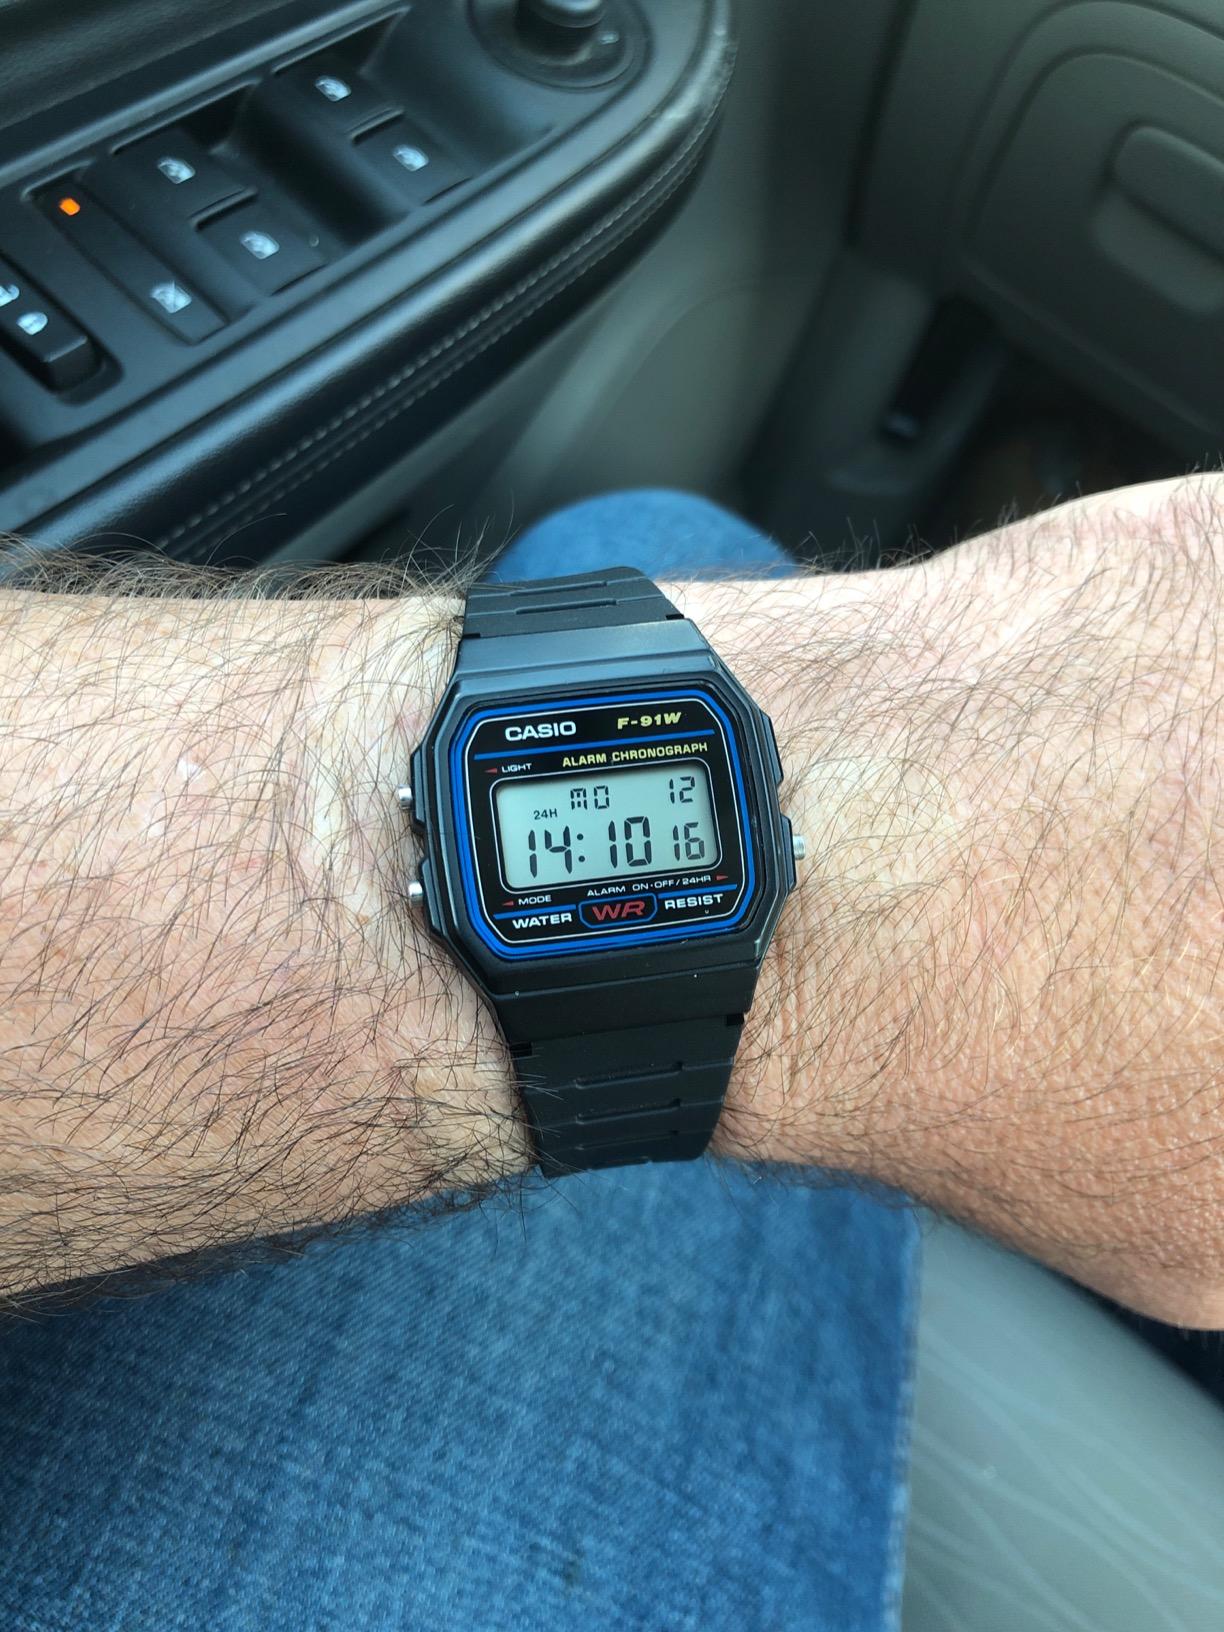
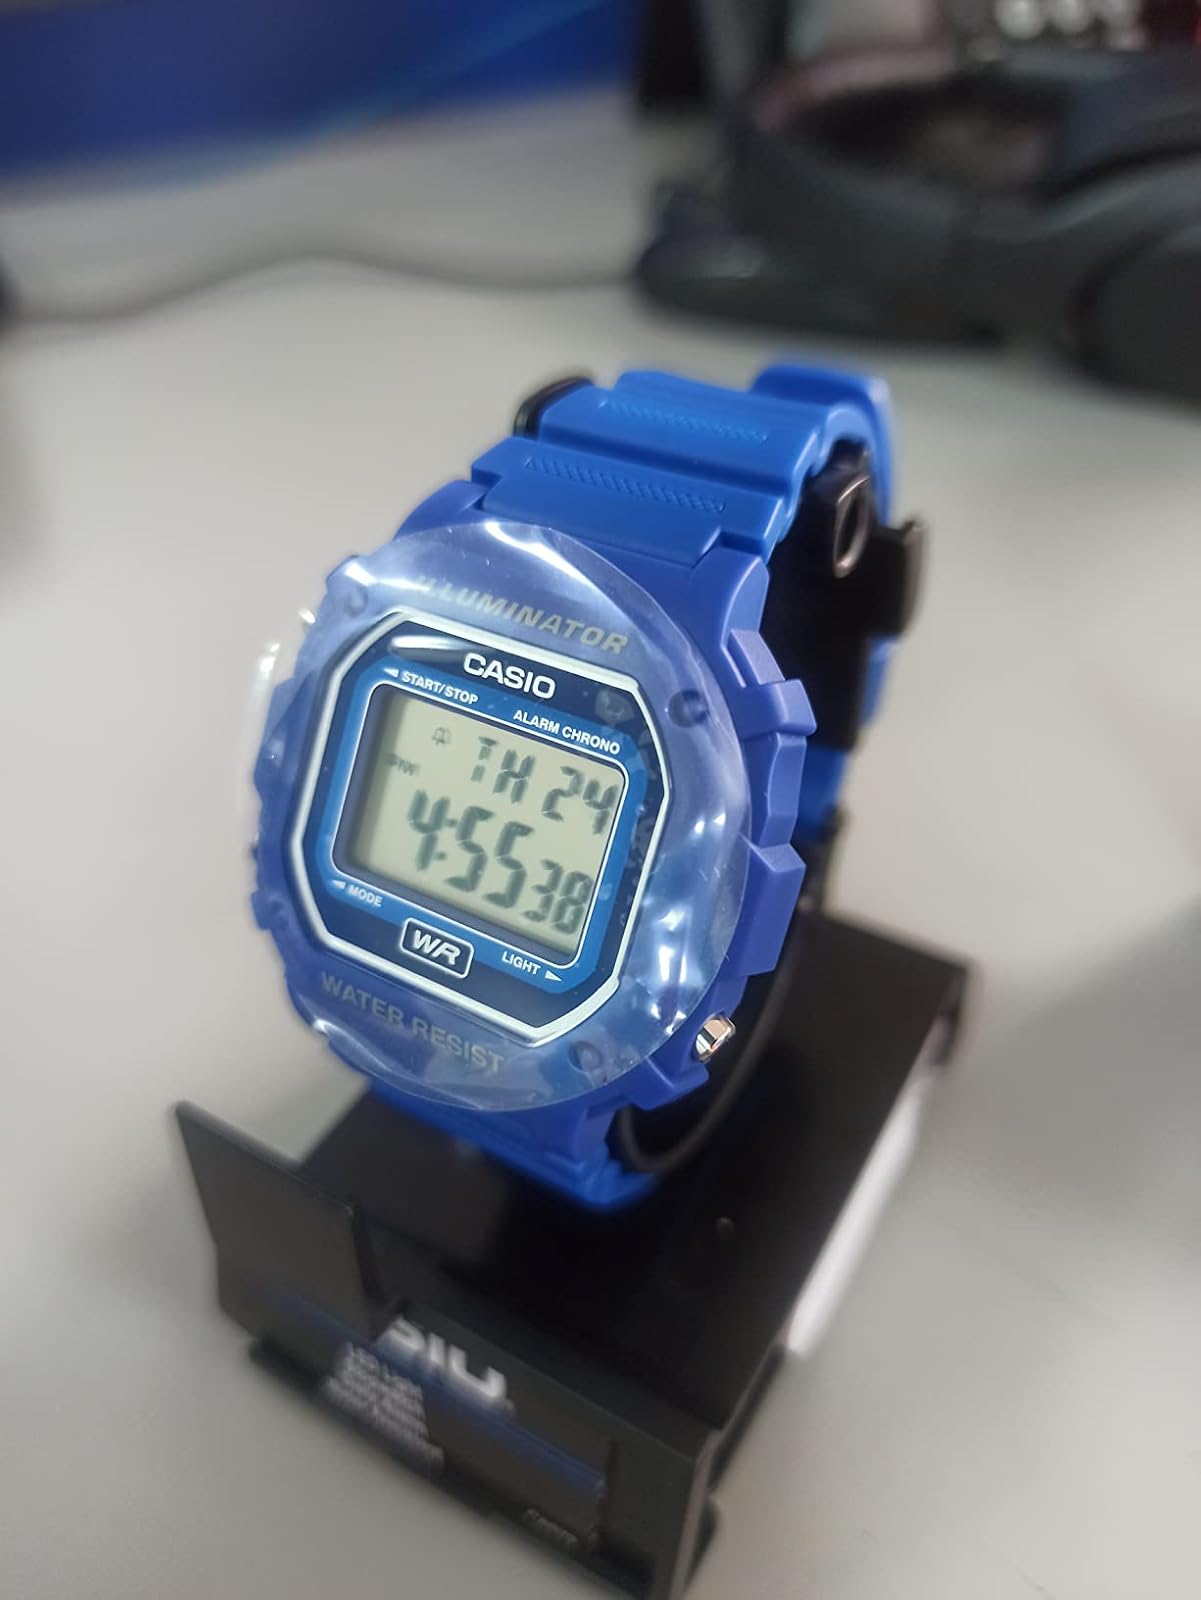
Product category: accessories_watch
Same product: no